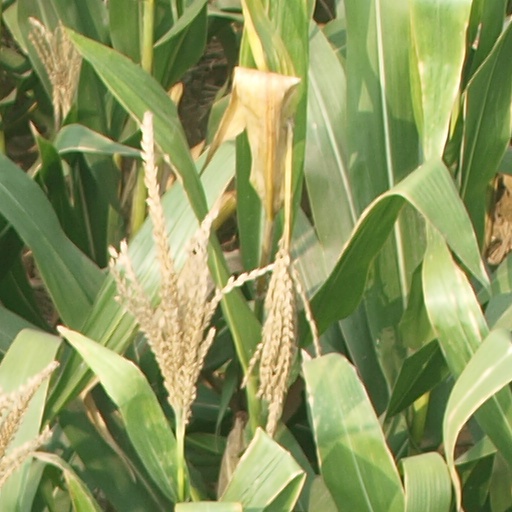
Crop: maize; corn